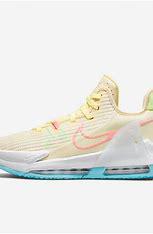
Brand: Nike
Model: Lebron Witness 6